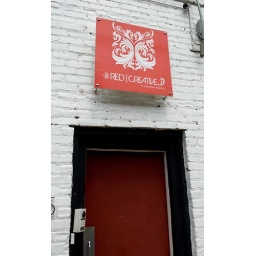
The color red above a door